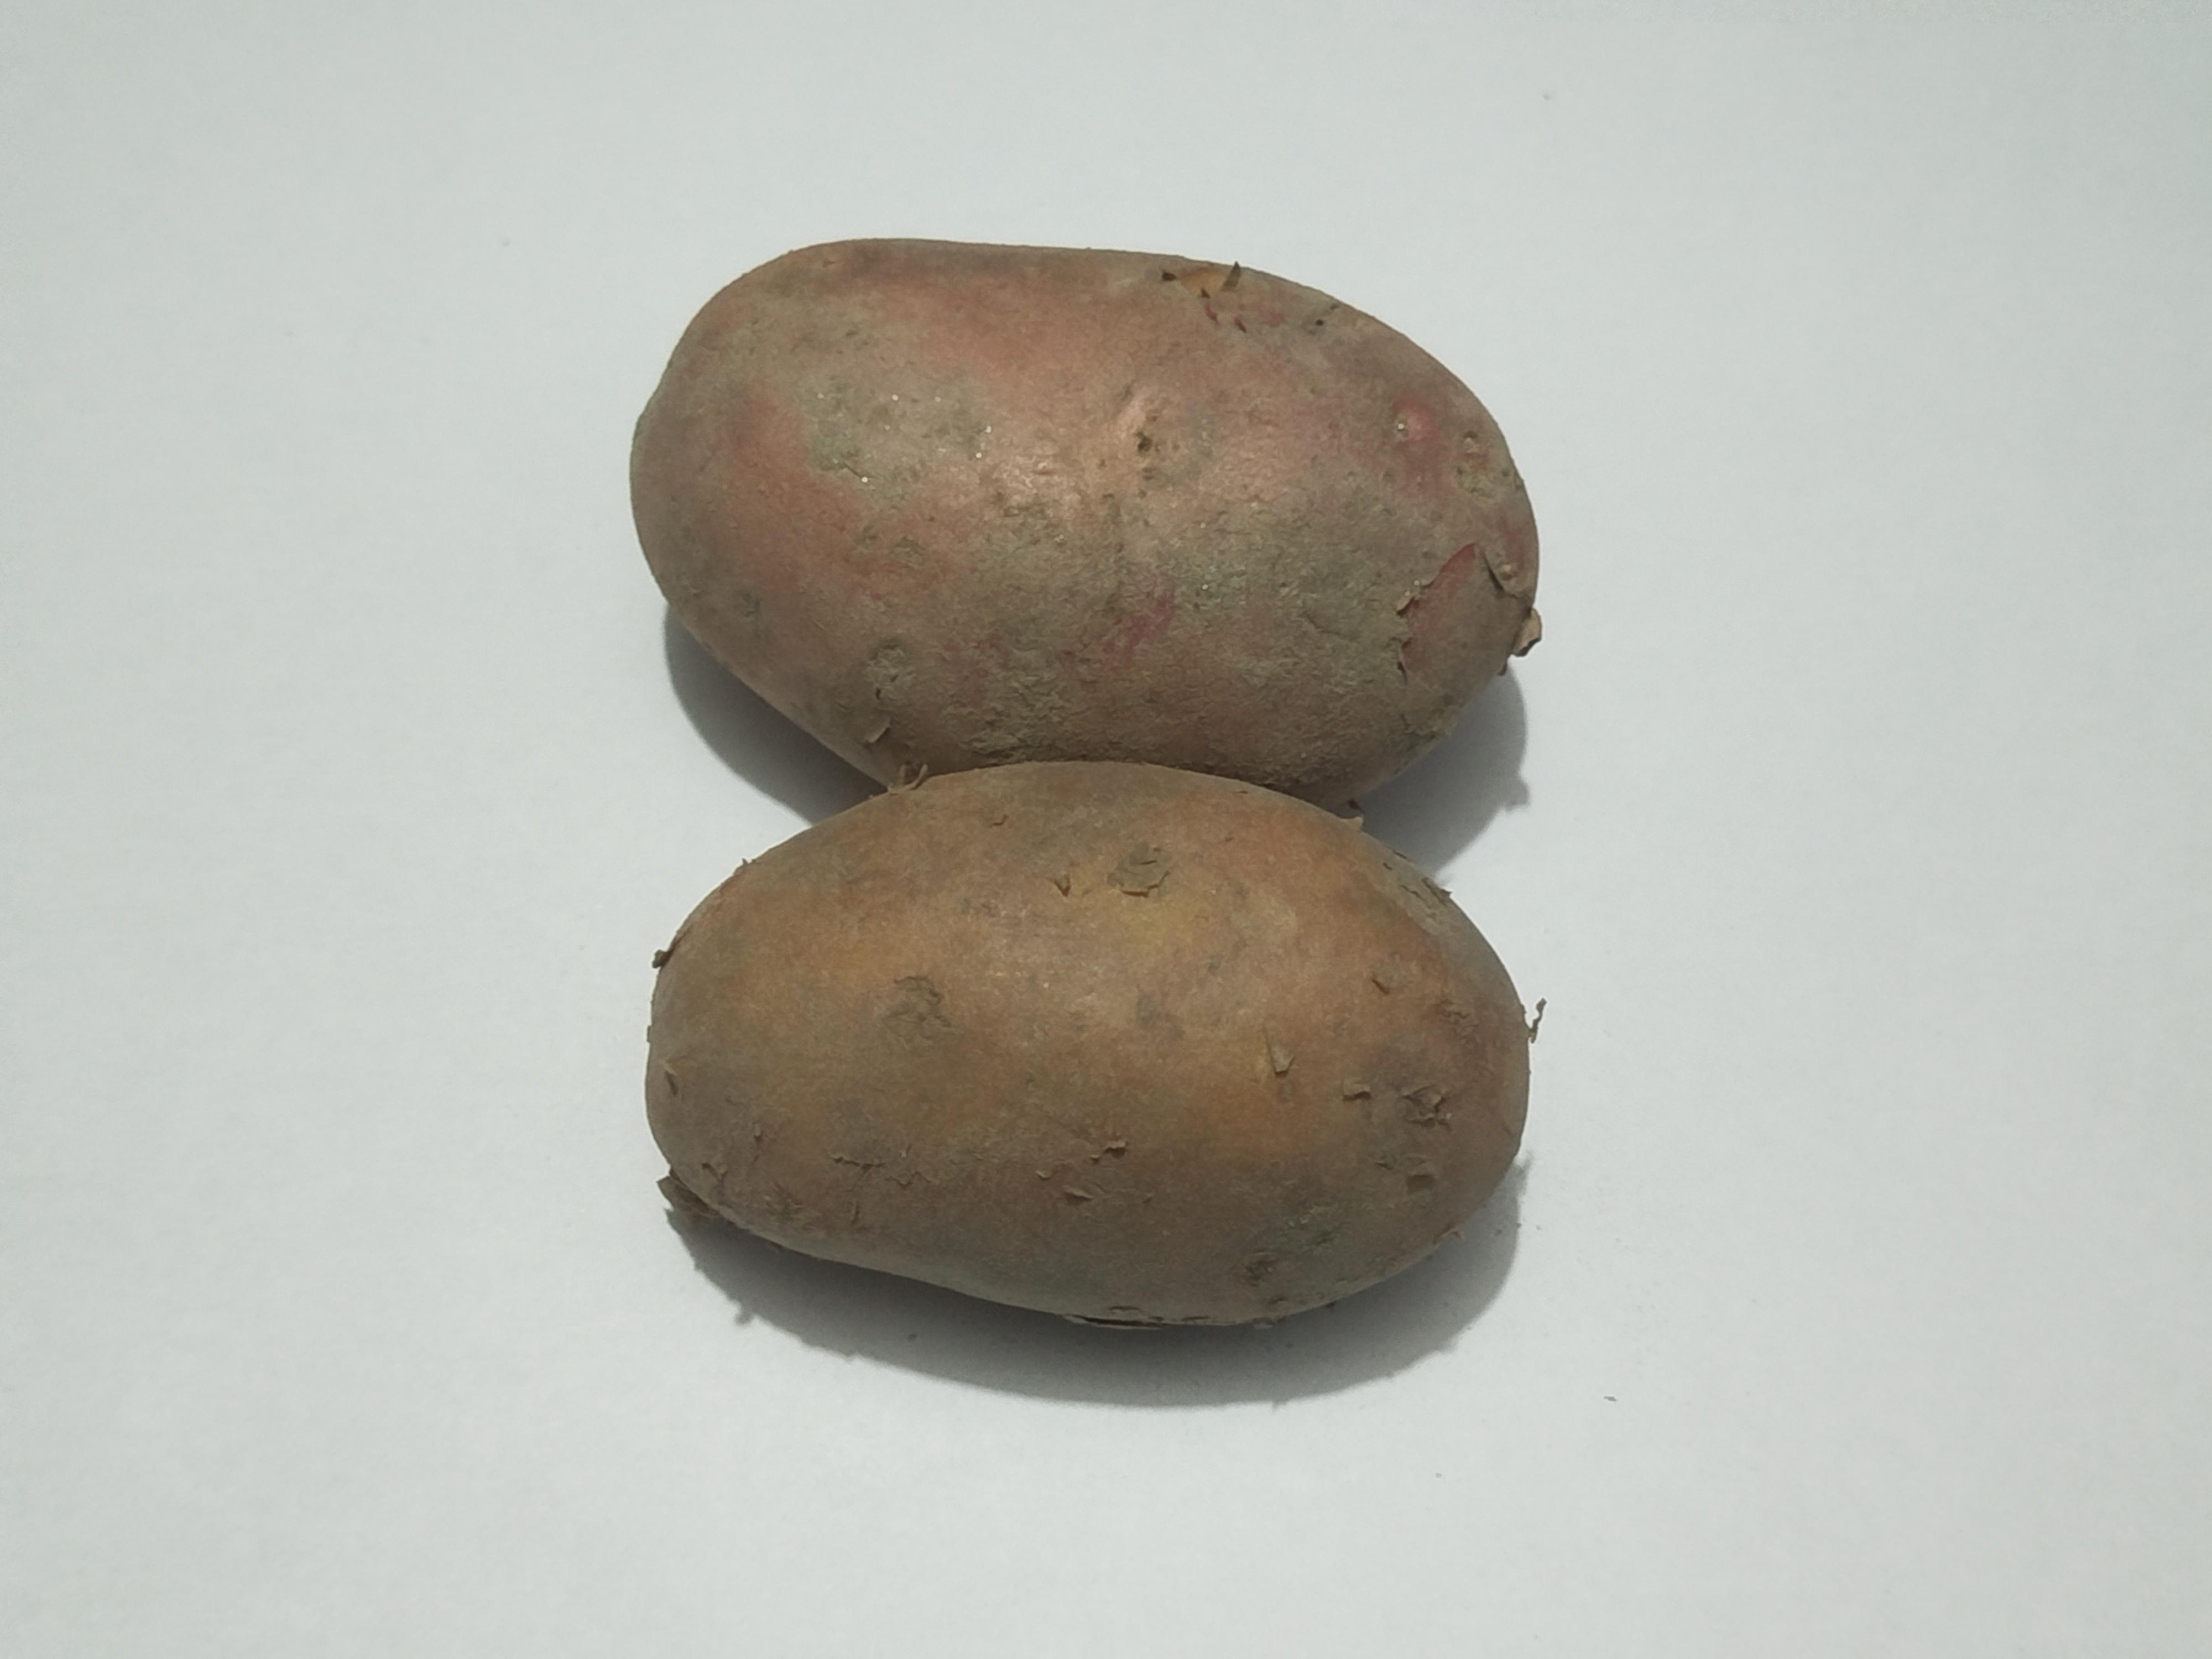
Label: Potato